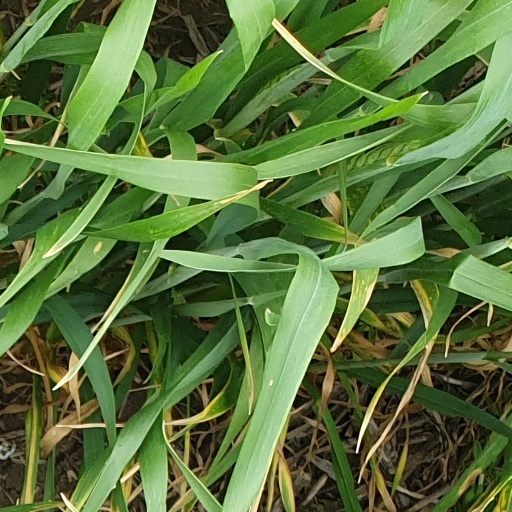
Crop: wheat